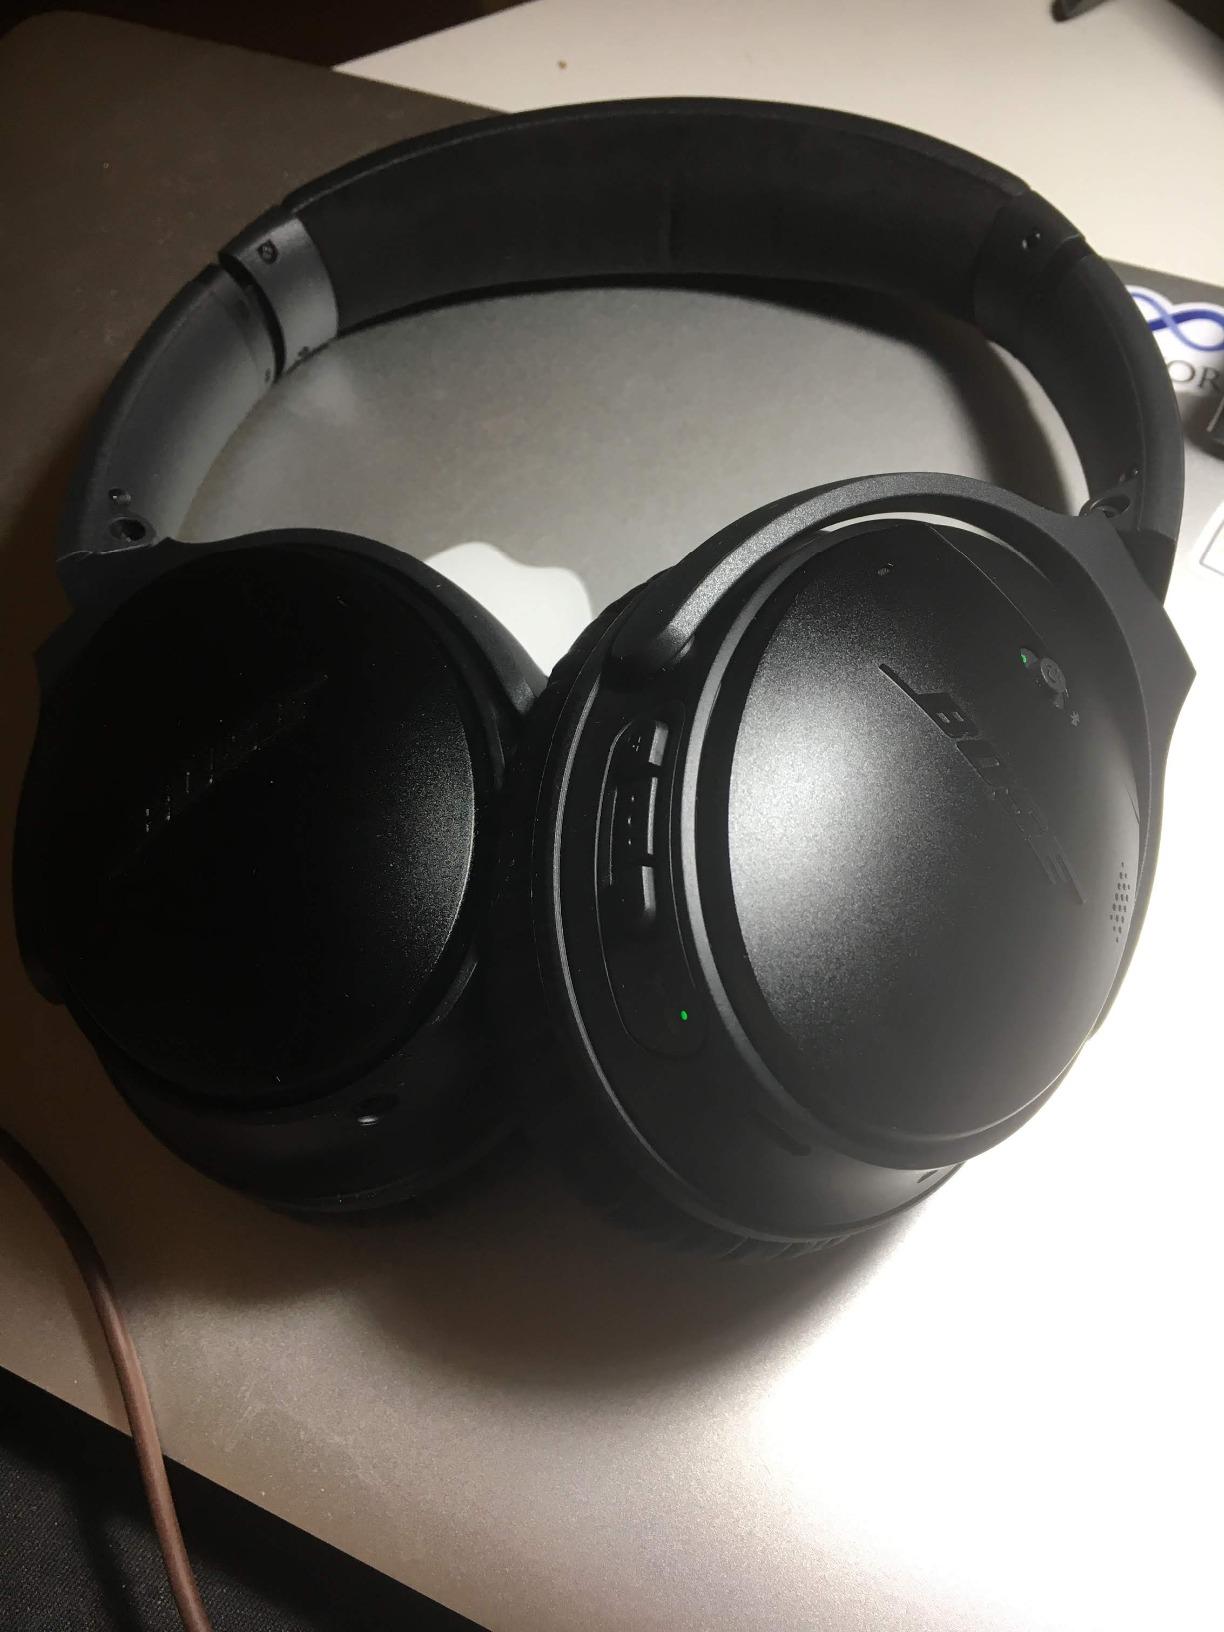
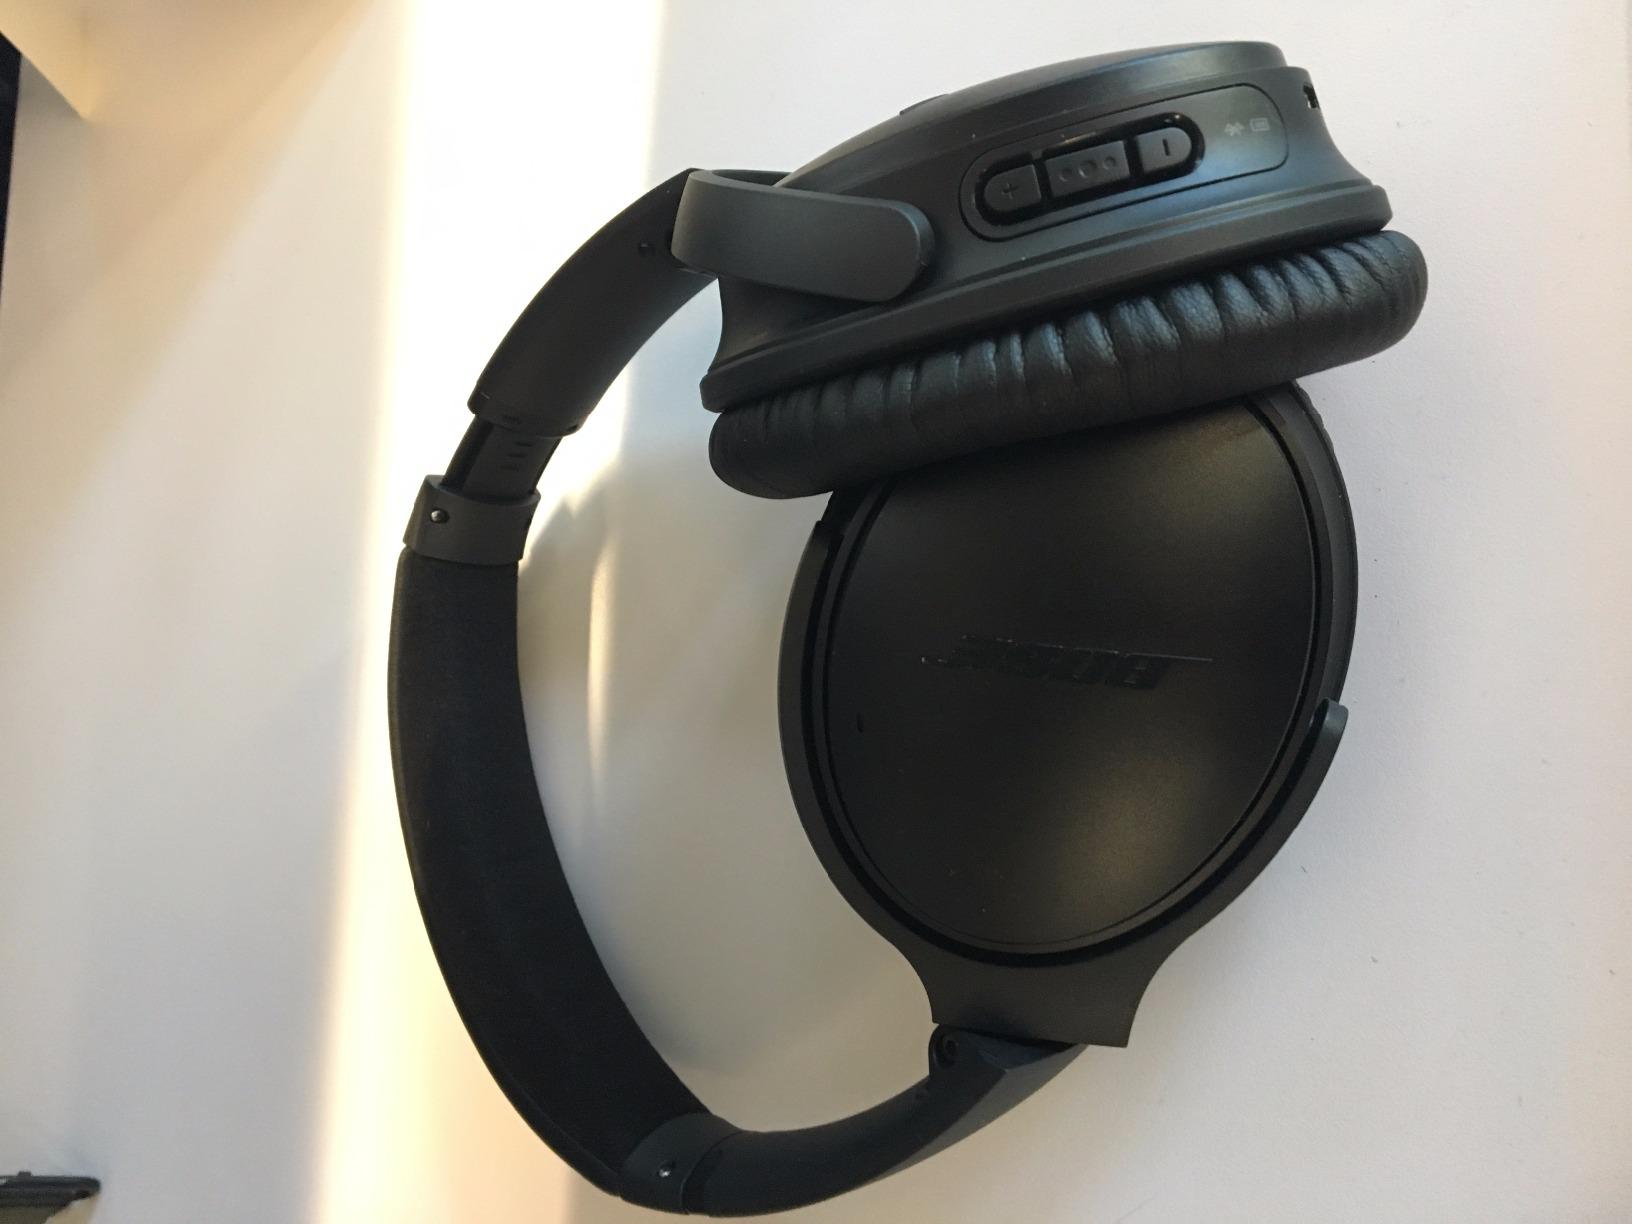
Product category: headphones
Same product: yes